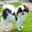
Label: dog